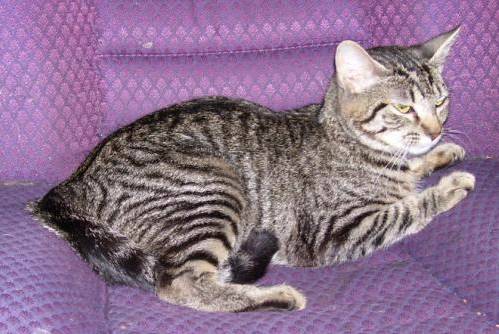
Label: cat